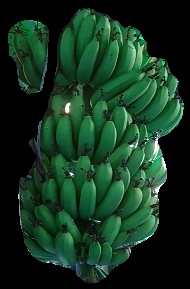
Variety: pachbale
Grade: grade1